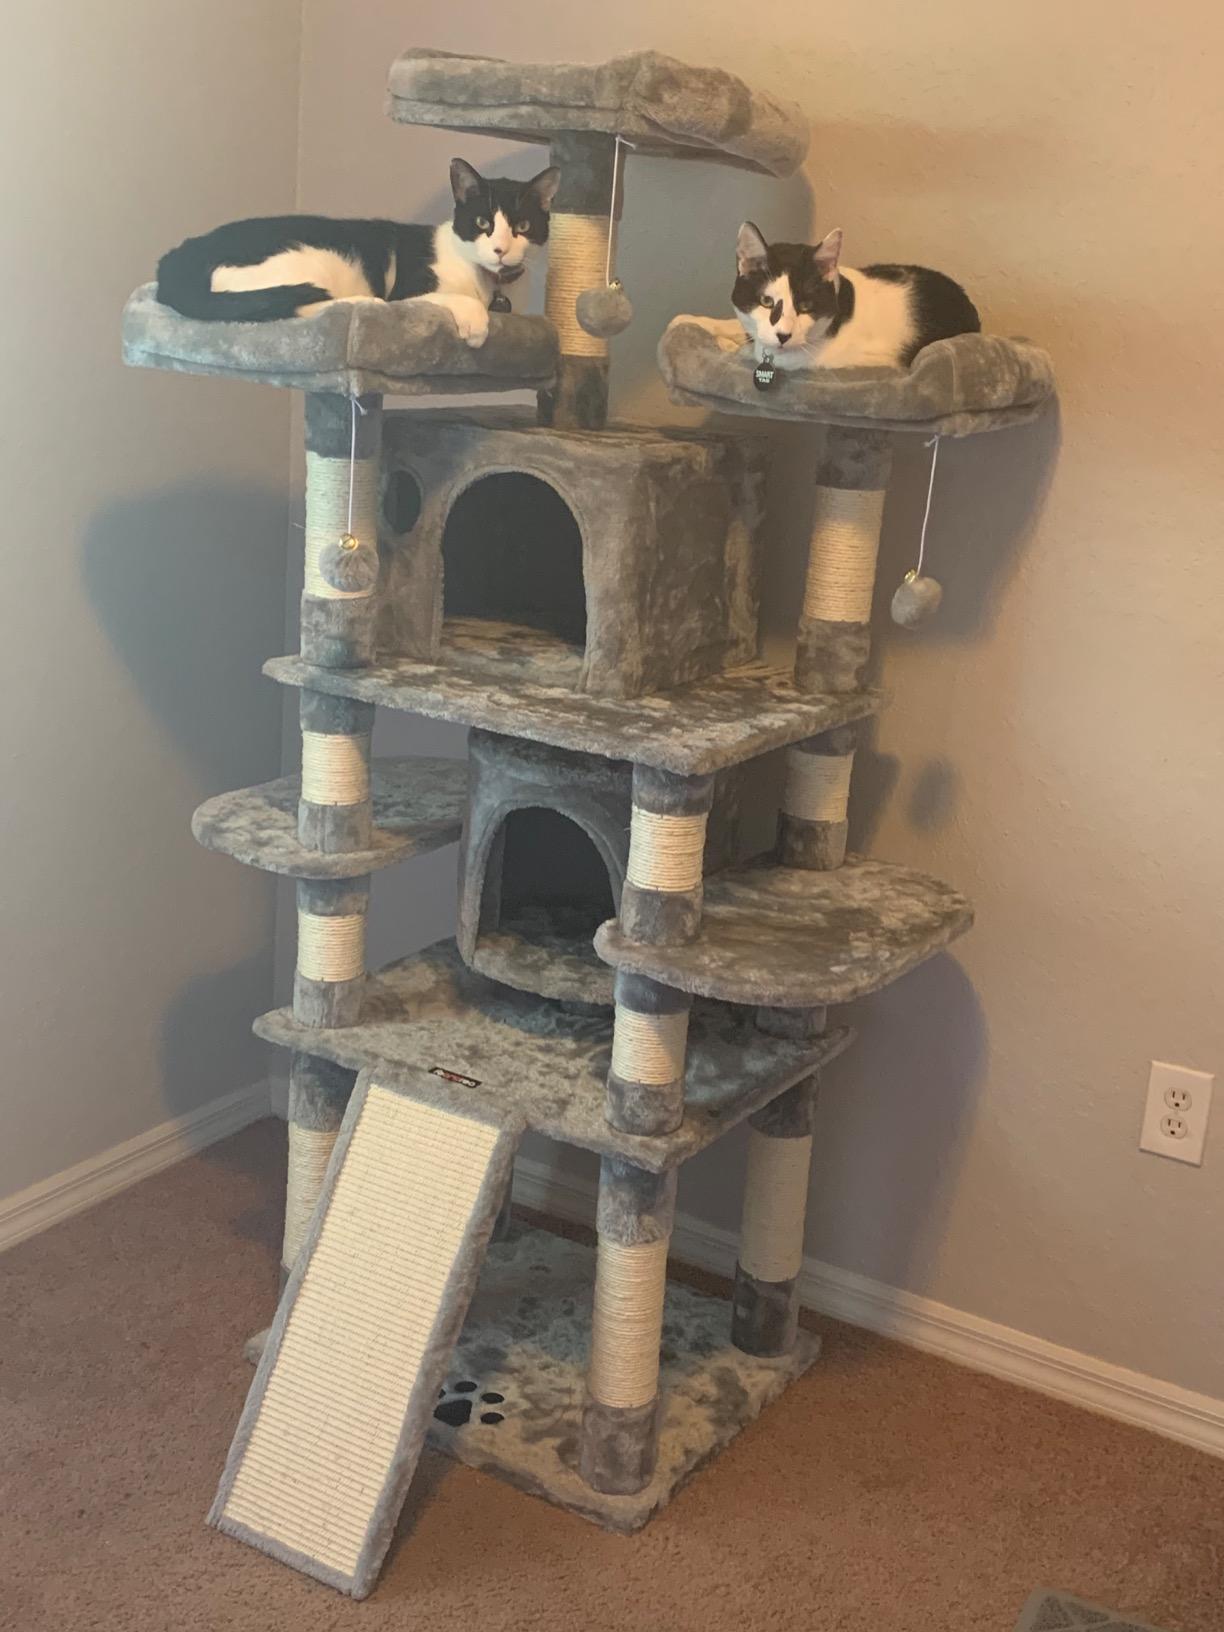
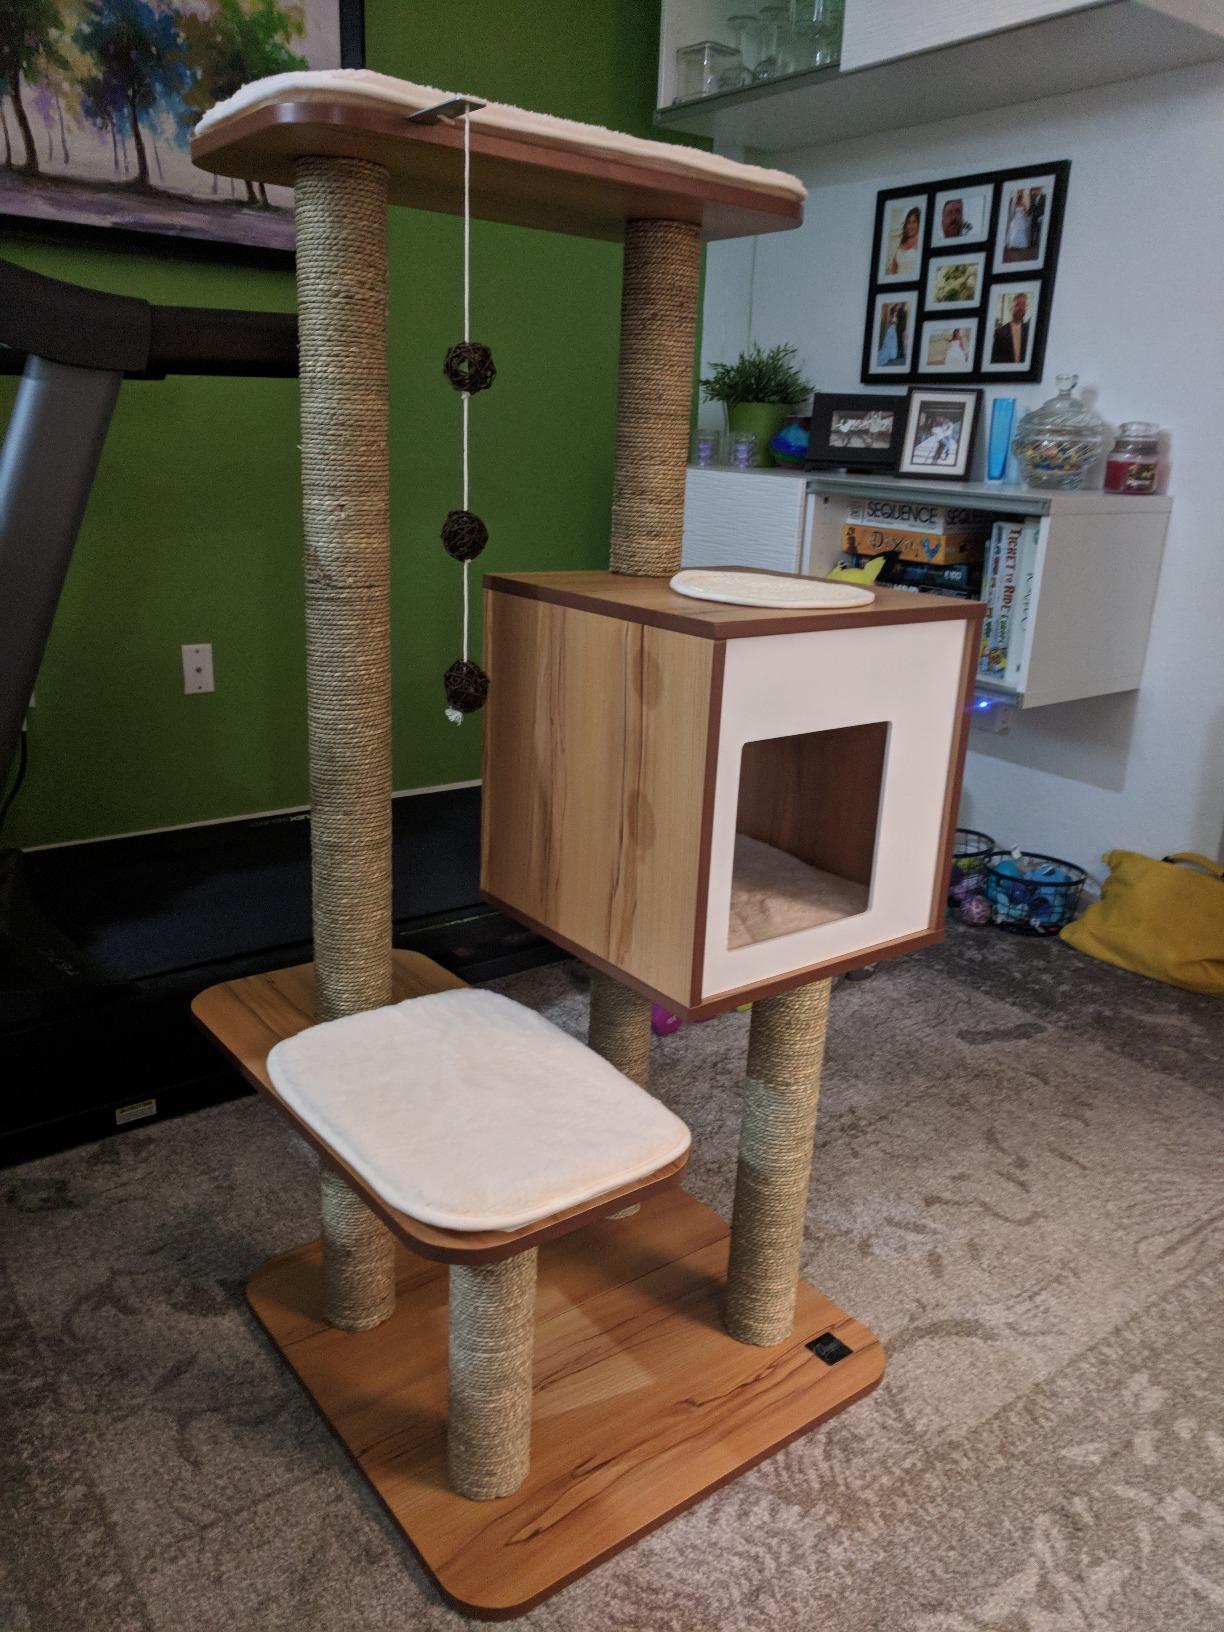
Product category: items_cat tree
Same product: no